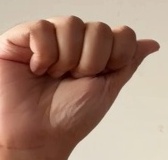
ASL sign: A